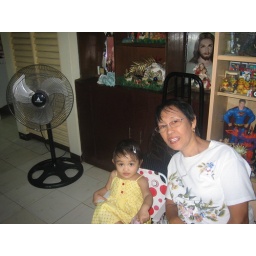
yellow dress especially made by Mama